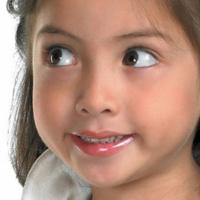
Age group: age 01-10